Jack Johnson (musician)

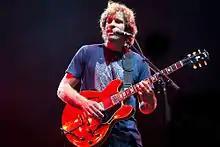
Johnson performing as a headliner at Bonnaroo on June 15, 2013

In October 2004, Johnson returned to the Mango Tree Studio with Topol and Podlewski along with Zach Gill (of Animal Liberation Orchestra) playing accordion, melodica, and piano recording his follow-up to 2003's "On and On". "In Between Dreams" was released on March 1, 2005. "Sing-A-Longs and Lullabies for the Film Curious George" is a soundtrack album by Johnson, released on February 7, 2006. The album also features Harper, G. Love, Merlo Podlewski and Zach Gill. It was the first soundtrack to be number 1 on the chart since the "Bad Boys II soundtrack" in August 2003; it was the first soundtrack for an animated film to top the "Billboard" 200 since the "Pocahontas soundtrack" in July 1995. Johnson enlisted J.P. Plunier to produce his fourth full-length studio album, "Sleep Through the Static". It was recorded using 100% solar energy at the Solar-Powered Plastic Plant studio in Los Angeles. The album featured Gill (keys), Podlewski (bass), and Topol (drums, percussion). "Sleep Through the Static" was released on February 1, 2008, followed by a world tour. A live album and DVD of Johnson's 2008 world tour titled "En Concert", was released on October 27, 2009. The DVD was directed by Emmett Malloy. Johnson was the headliner for the Friday night of the 2008 Coachella Valley Music and Arts Festival.